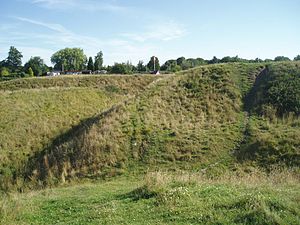
Ørkild Slot / Beskrivelse
En af de tørre voldgrave
Ørkildborgen i Svendborg
Ørkild Slot eller Ørkilde er et tidligere middelalderligt slot og nuværende voldsted i Svendborg på Fyn. Det er blandt de store voldsteder fra middelalderen, og blandt landets største voldsteder.